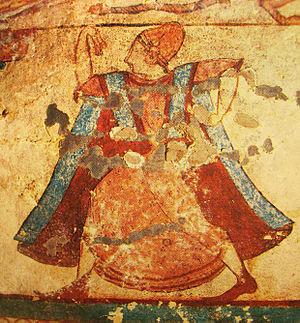
Danseuse immobile à grands pas, détail d'une des fresques de tombe des Lionnes de la nécropole de Monterozzi en Italie.
La place des femmes dans la société étrusque est importante dans la vie quotidienne de ce peuple, à la différence des femmes grecques et romaines. Seule la condition des femmes aristocratiques est connue de nos jours, car aucun document ne donne d'information pour les autres.
La tombe des Lionnes est l'une des tombes étrusques peintes de la nécropole de Monterozzi, proche de la ville de Tarquinia en Italie.
L'art étrusque est l'art produit par la civilisation étrusque du IXᵉ au Iᵉʳ siècle av. J.-C..